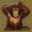
Label: chimpanzee